Essonne's 1st constituency

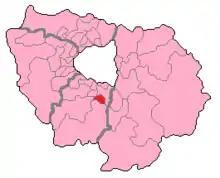
Essonne's 1st Constituency shown within Île-de-France

The 1st constituency of Essonne is a French legislative constituency in the Essonne "département".